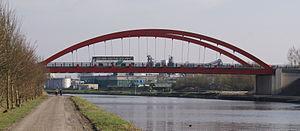
Essars est une commune française située dans le département du Pas-de-Calais en région Hauts-de-France, près de Béthune.
La liaison Seine-Escaut est un projet visant à relier par un nouveau canal à grand gabarit le port du Havre au Benelux. Pour cela, ce canal de 106 km doit relier l'Oise au canal Dunkerque-Escaut. Son coût a d'abord été estimé à un montant de 4,3 milliards d’euros, partiellement financé par un partenariat public-privé, prévu par la loi Grenelle I du 3 août 2009, loi promulguée à la suite du Grenelle de l'environnement.